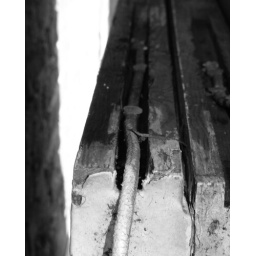
This is the old windows taken out of a victorian house left down the back of the shed, taken in Gosport.